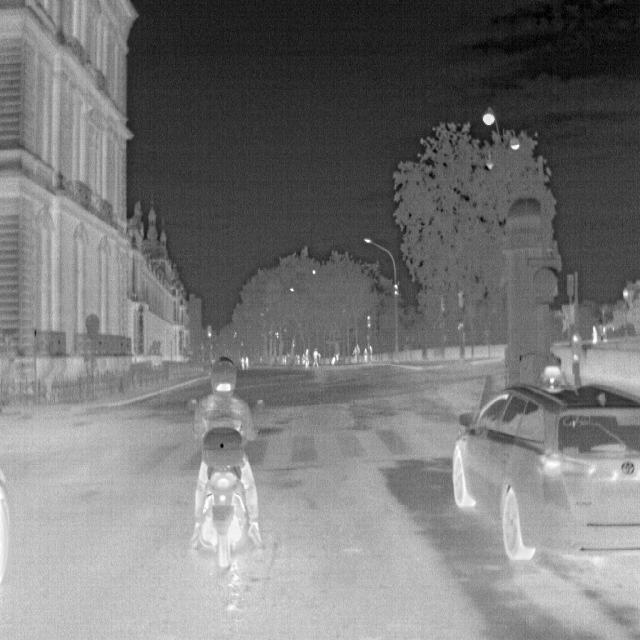
Detected objects:
label: person